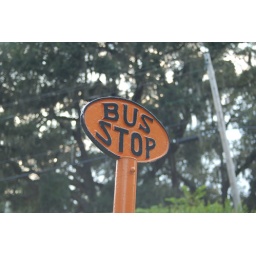
An old bus stop sign in Savannah, Georgia.